Barony of Ladyland

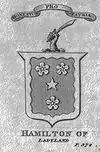
Coat of arms of the Hamiltons of Ladyland.

As stated Hugh or Hew Barclay of Ladyland was a Roman Catholic and became involved in a plot in 1592 and upon discovery he was imprisoned in the Tolbooth in Edinburgh, but was released, by the King's directions, in 1593 following assurances of good conduct. Hugh again became involved in plotting, for which he was imprisoned for a time in the Castle of Glasgow, but escaped and fled to Spain where he was in communication with Jesuits.